Josh Selby

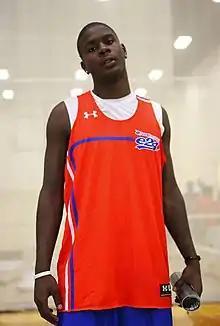
Selby in 2010

Joshua Cornell Selby (born March 27, 1991) is an American professional basketball player for Pieno žvaigždės Pasvalys of the Lithuanian Basketball League. He played one year of college basketball with the Kansas Jayhawks before being selected by the Memphis Grizzlies with the 49th pick in the 2011 NBA draft.